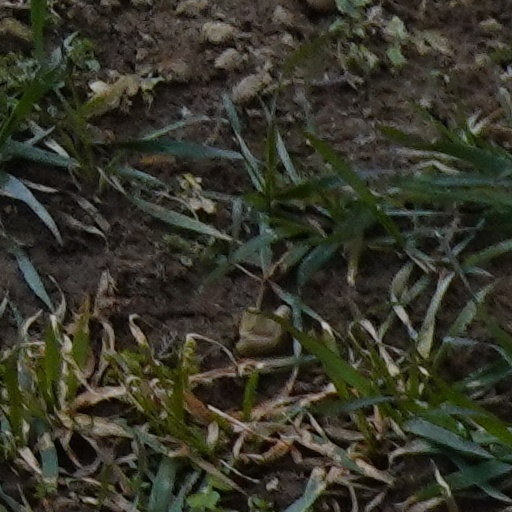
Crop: wheat